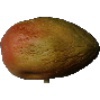
Label: Papaya 1